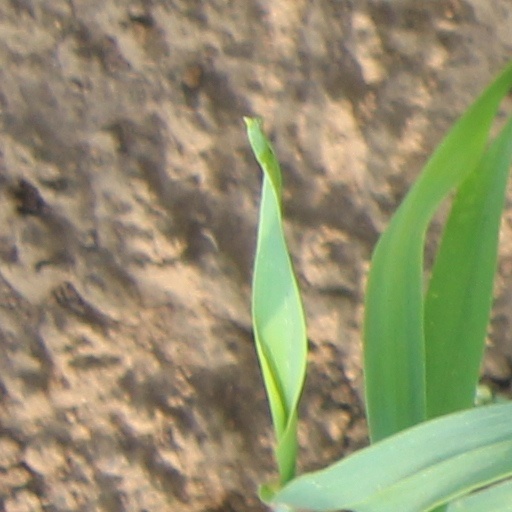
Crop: wheat